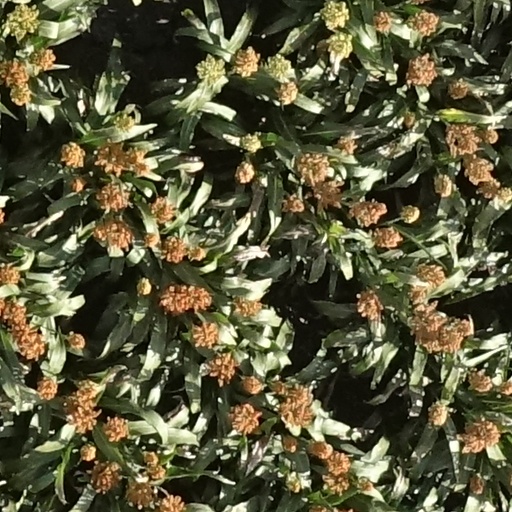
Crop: sorghum